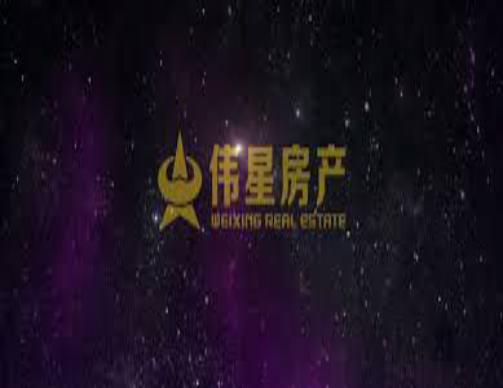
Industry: Others